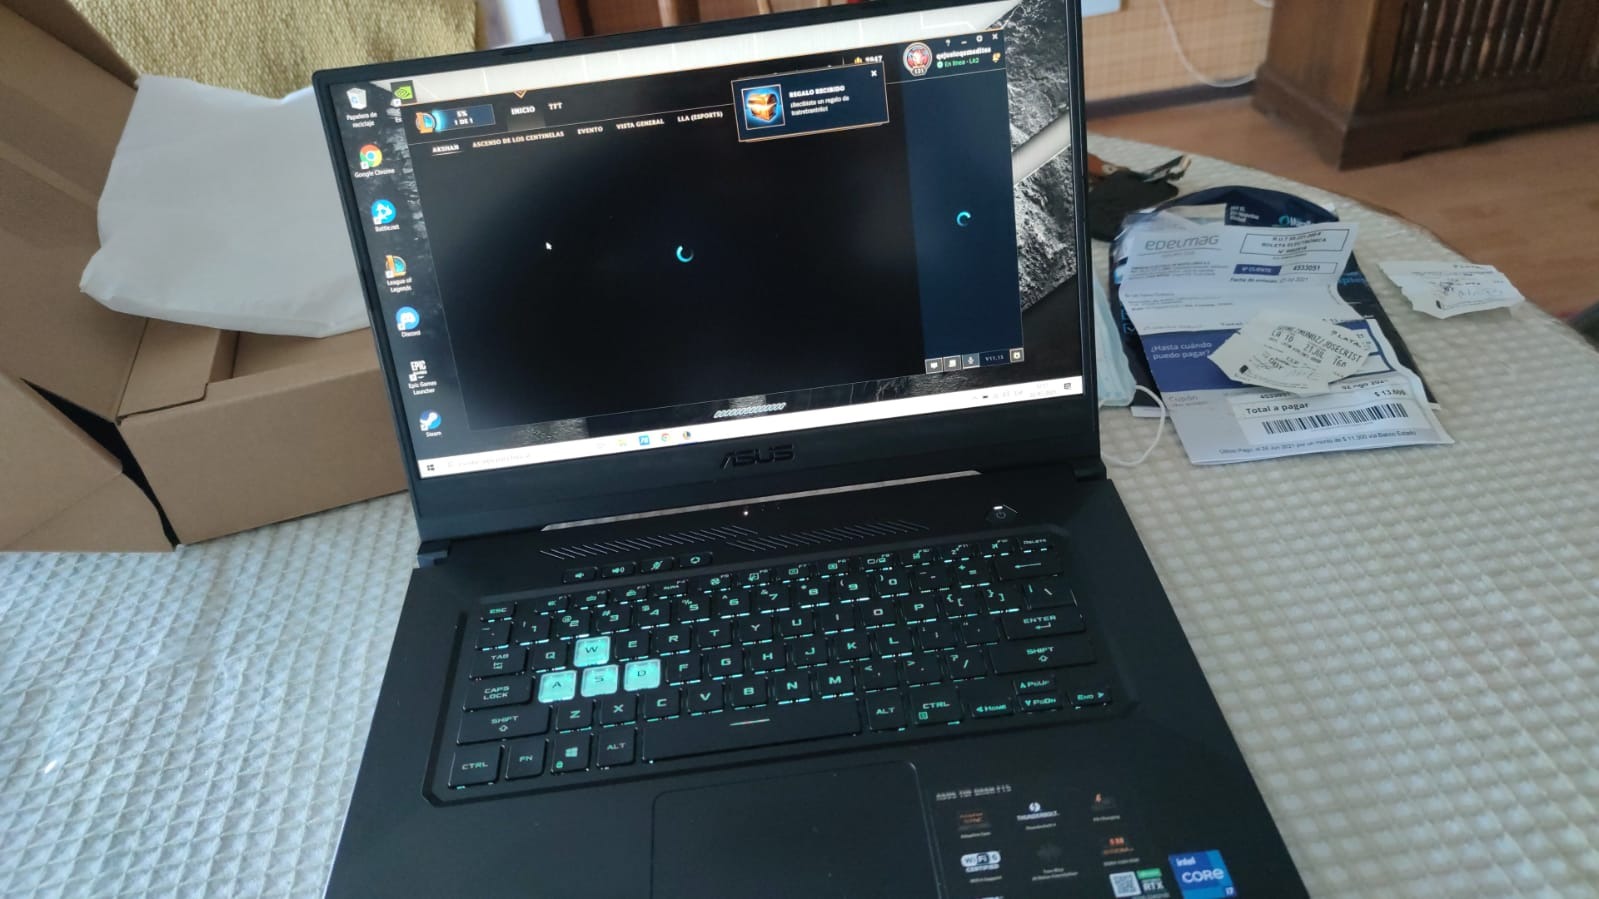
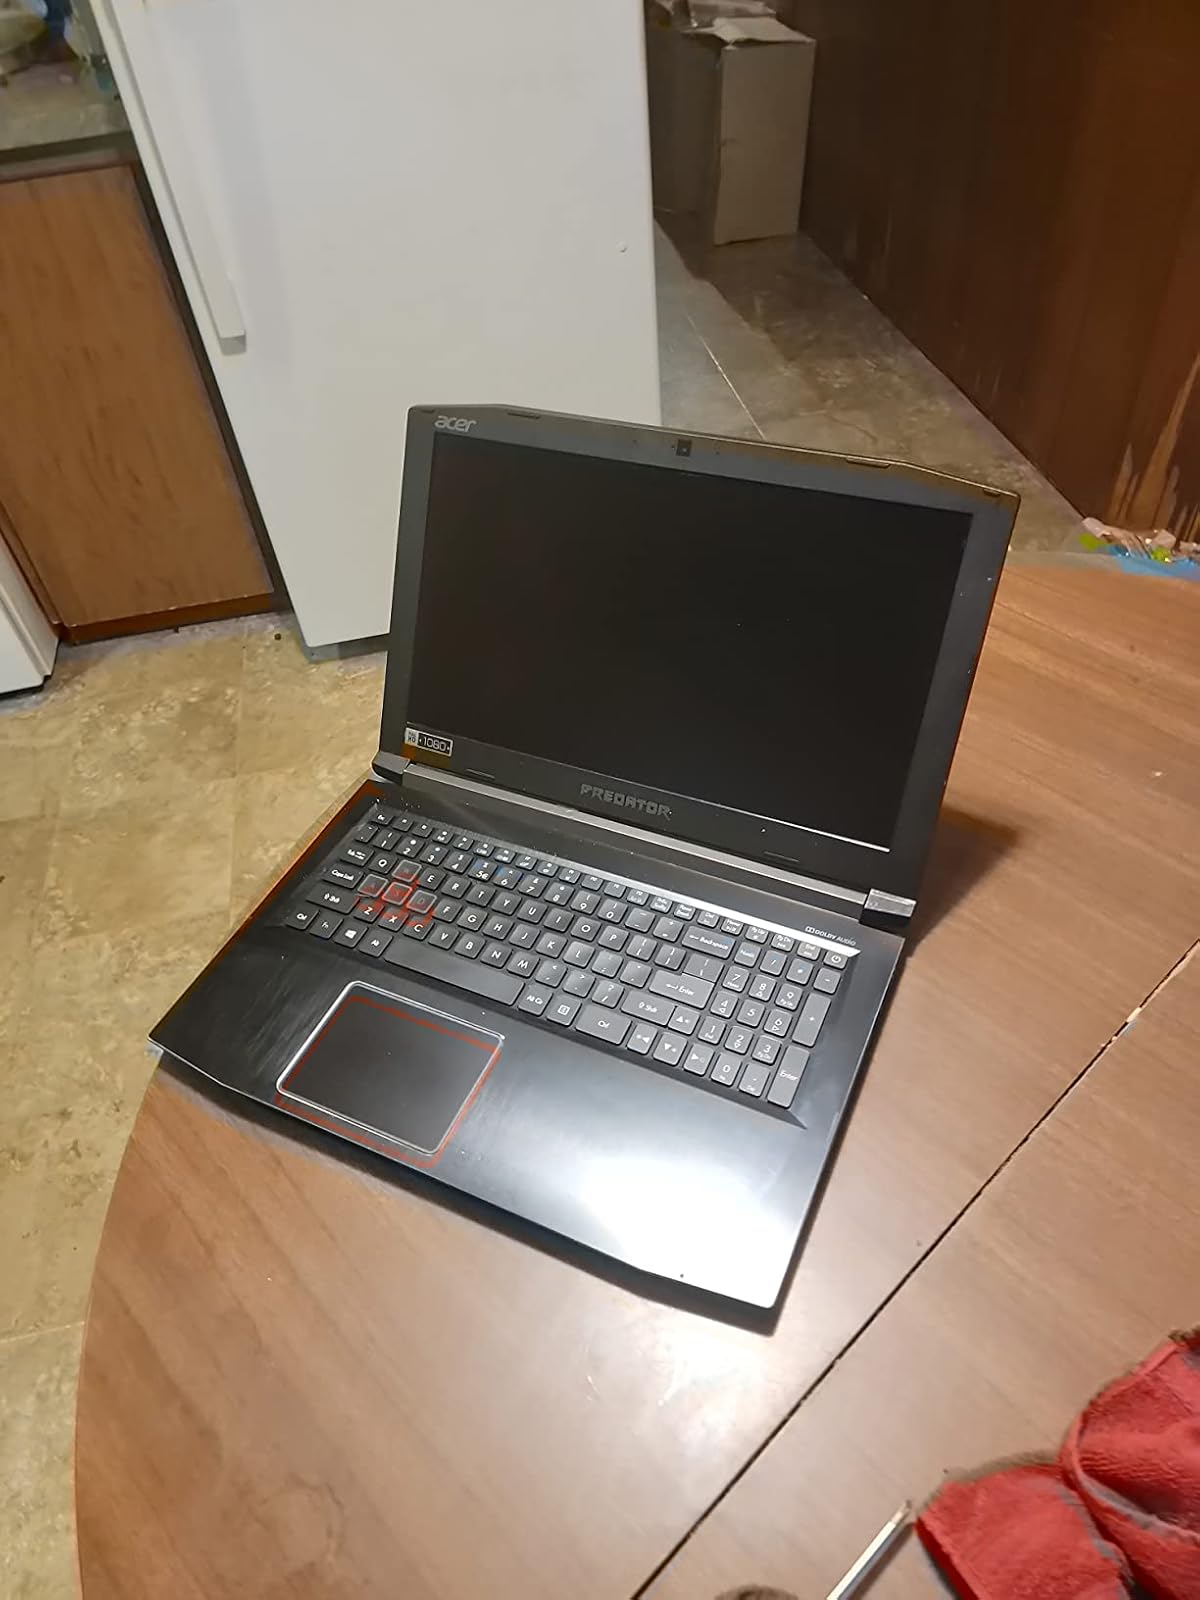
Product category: laptop
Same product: no